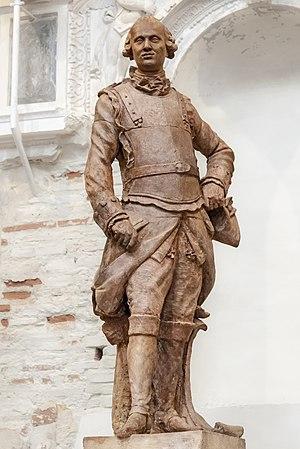
Saint-Élix-le-Château est une commune française située dans le département de la Haute-Garonne, en région Occitanie.
Le château de Saint-Élix est un château de la Renaissance français située sur la commune de Saint-Élix-le-Château dans le département de la Haute-Garonne et la région Occitanie.